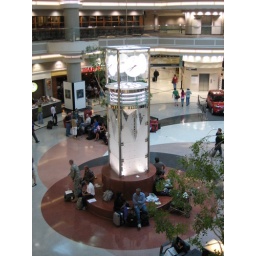
I remember sitting underneath this clock tower when I first shipped out for basic training back in 1999!